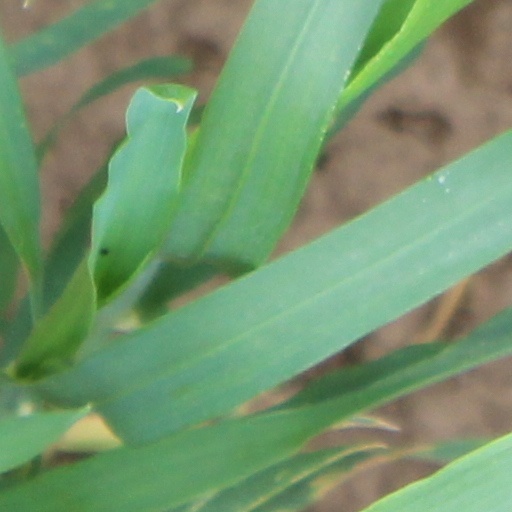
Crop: wheat